Islam: The Untold Story

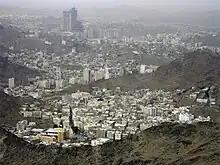
Holland suggested that Mecca (pictured) was not the home of Muhammad

Holland looks at the earliest evidence for Muhammad, Mecca and Islam in the first century of the Arab Empire, pointing to a lack of evidence in the historical record to support the traditional account. He points out that there is almost no contemporary historical evidence about the life of Muhammad, with no mention of him at all in historical texts until 70 years after his death. He states that contrary to Islamic doctrine which says Islam was behind the creation of the Arab Empire, Muawiyah I became leader of the Arab Empire in Jerusalem 30 years after Muhammad's death despite showing little sign of being Muslim, and that no mention of Muhammad or Islam can be found in any of Muawiyah's inscriptions, coins, or documents.